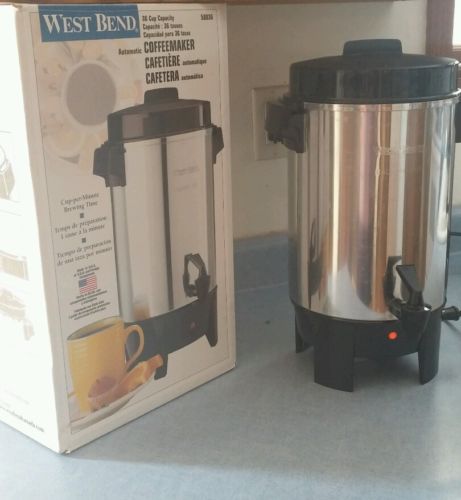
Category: coffee maker